Debbi (singer)

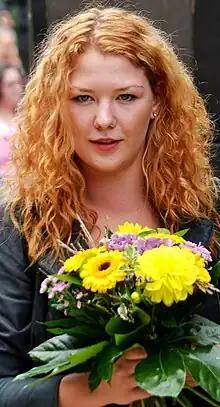
Debbi in 2014

Debbi (born Deborah Kahl; also ; 12 May 1993) is a German-Czech singer of rock and pop music. She was a semi-finalist in the first season of television series "Czech and Slovak SuperStar," and won the "Song of the Year" award for her song "Touch the Sun" at the 2010 Anděl Awards. She sings in Czech and English.